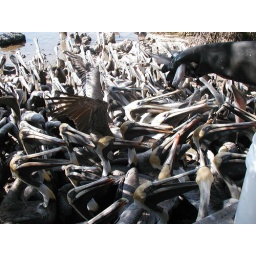
in a feeding frenzy - that's my hand in the black rubber glove with the fish offering